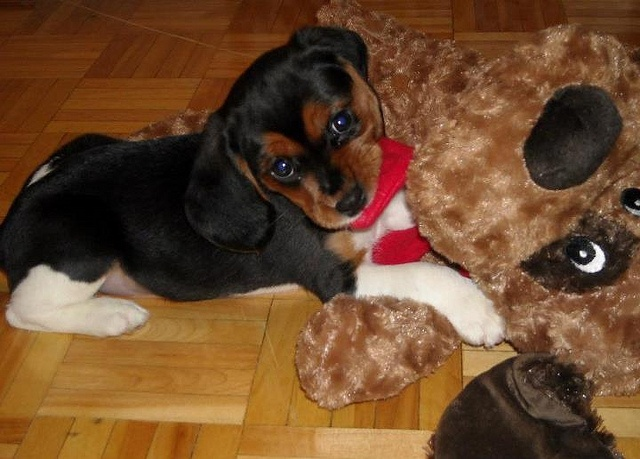
A dog and a stuffed animal on the ground.
A black and brown puppy laying on top of a stuffed dog toy.
there is a small puppy playing with a stuffed dog
A puppy playing with a big stuffed animal.
A dog sitting on a teddy bear with an innocent look on its face.